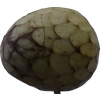
Label: cherimoya